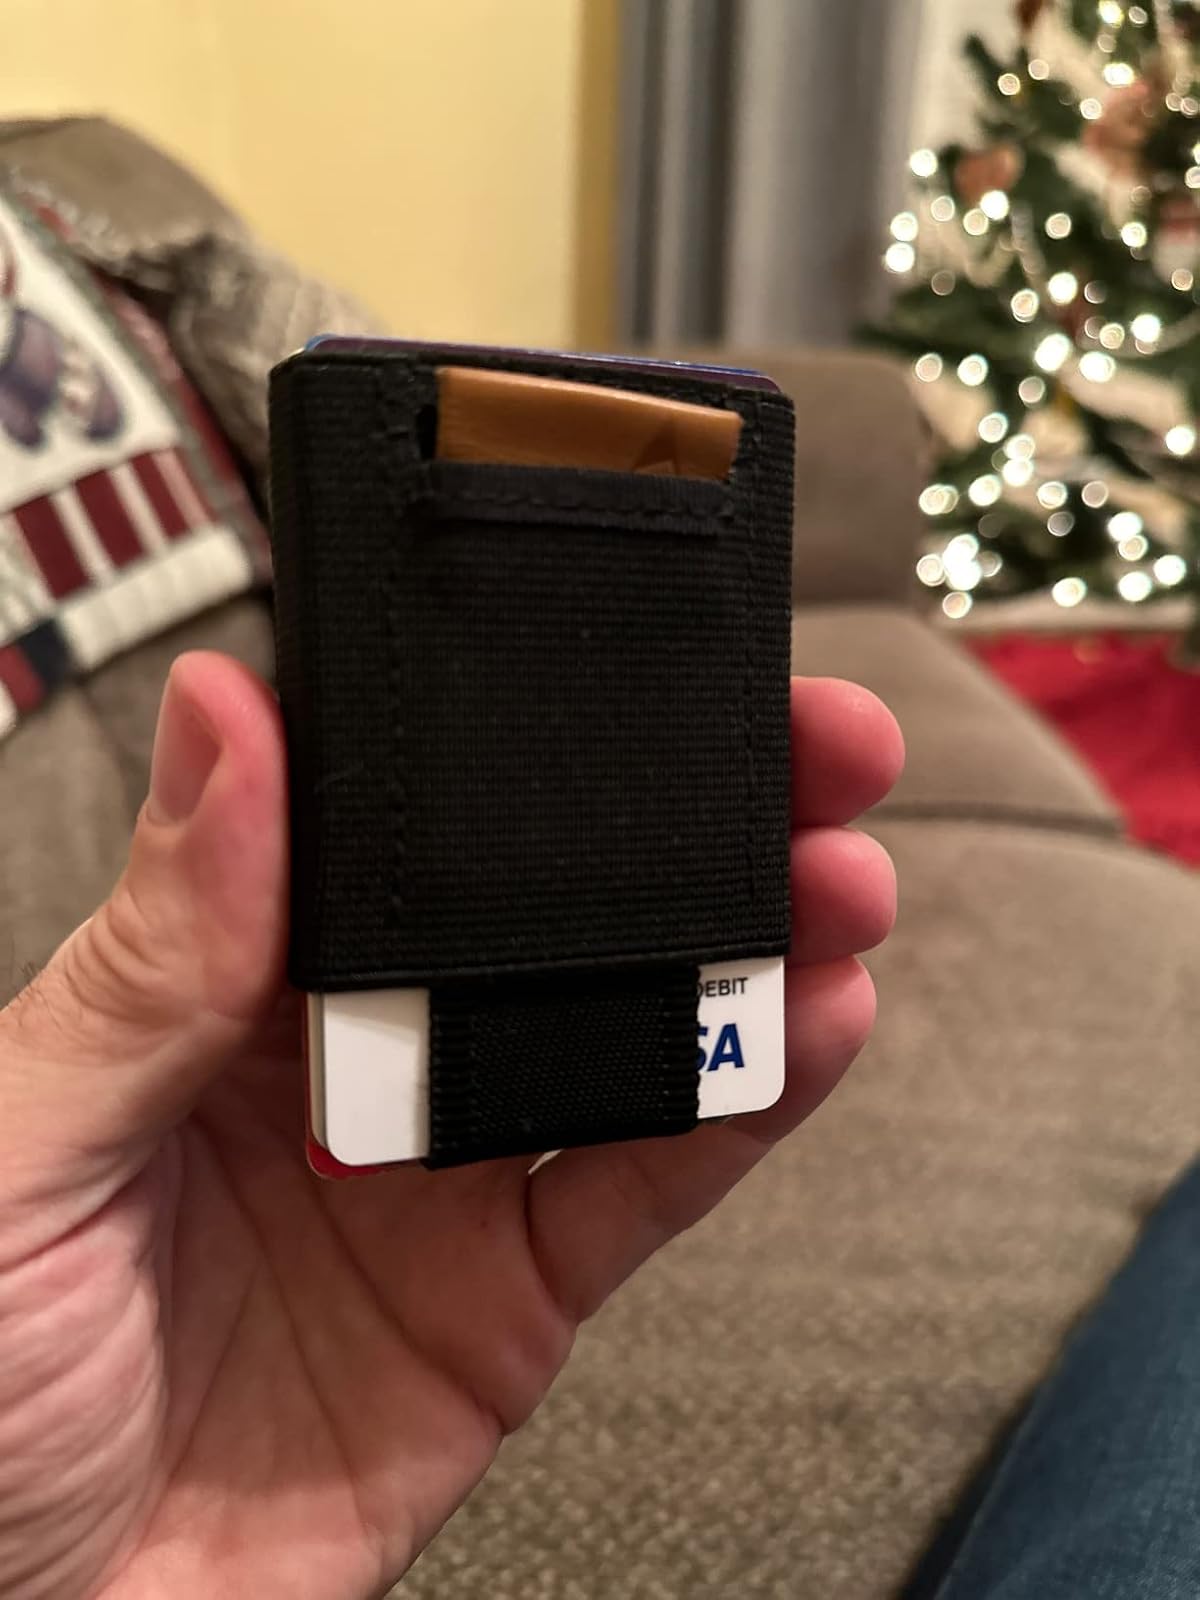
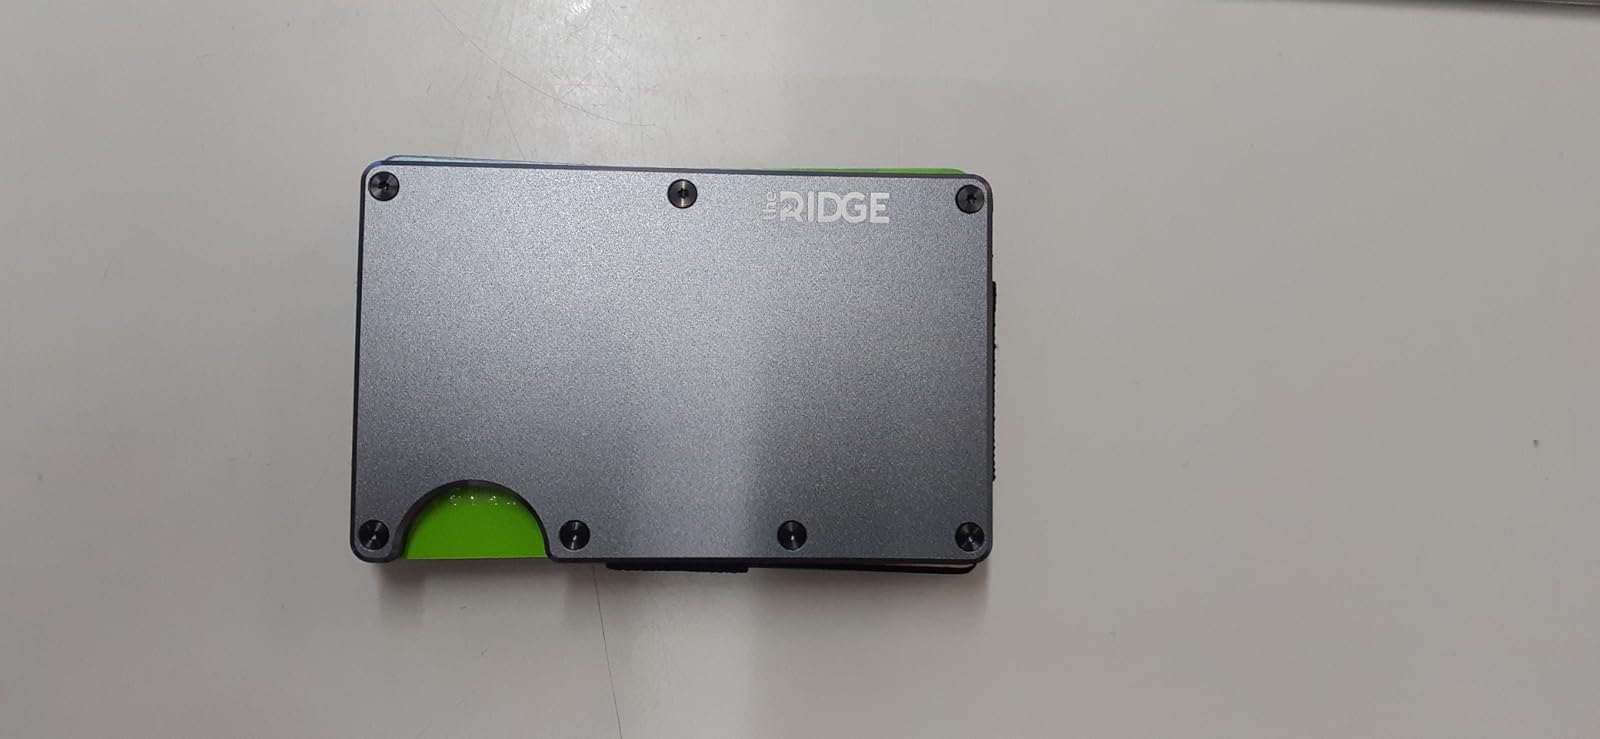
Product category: accessories_wallet
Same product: no